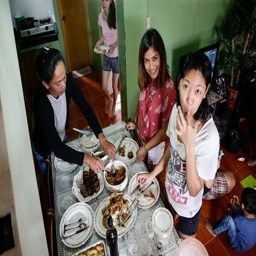
christmas food and toys for the little boy :)